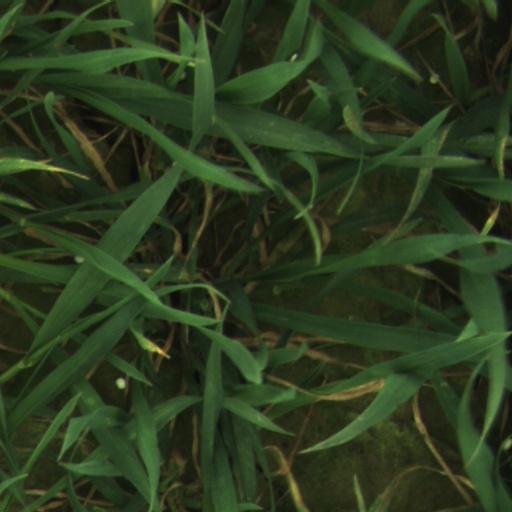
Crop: wheat